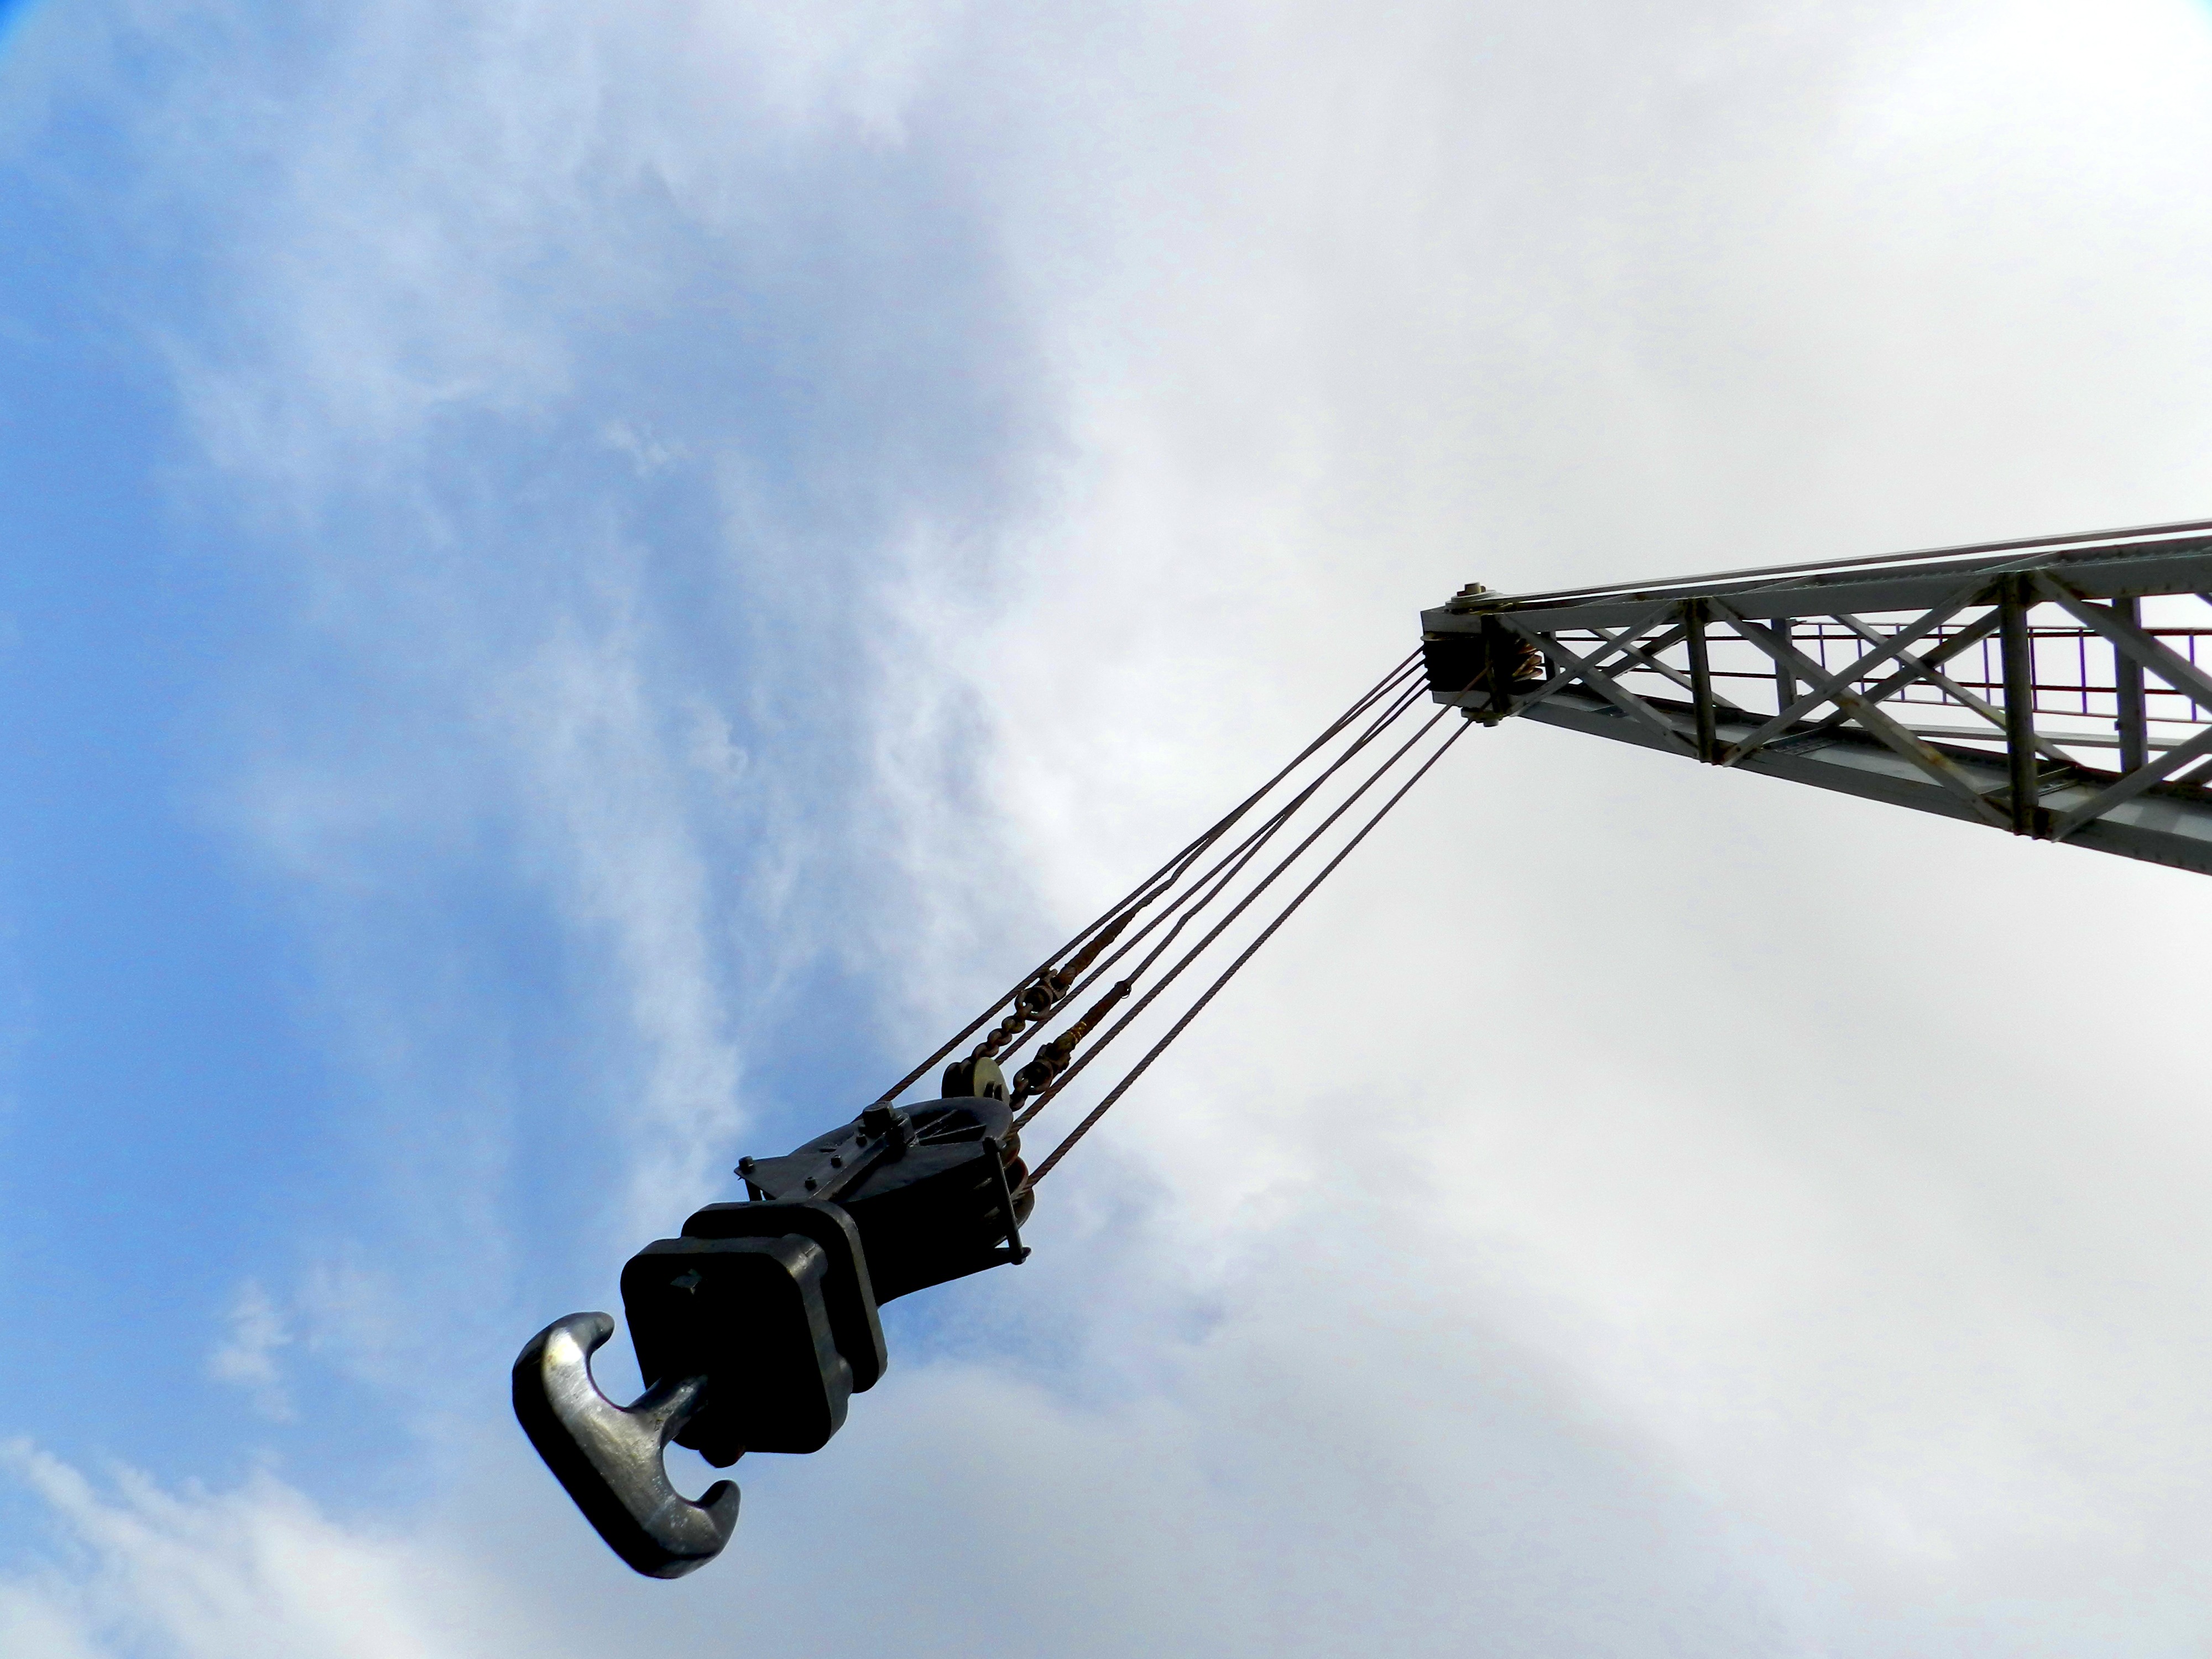
sky, perspective, vehicle, mast, hook, crane, pulley, perspectives, atmosphere of earth